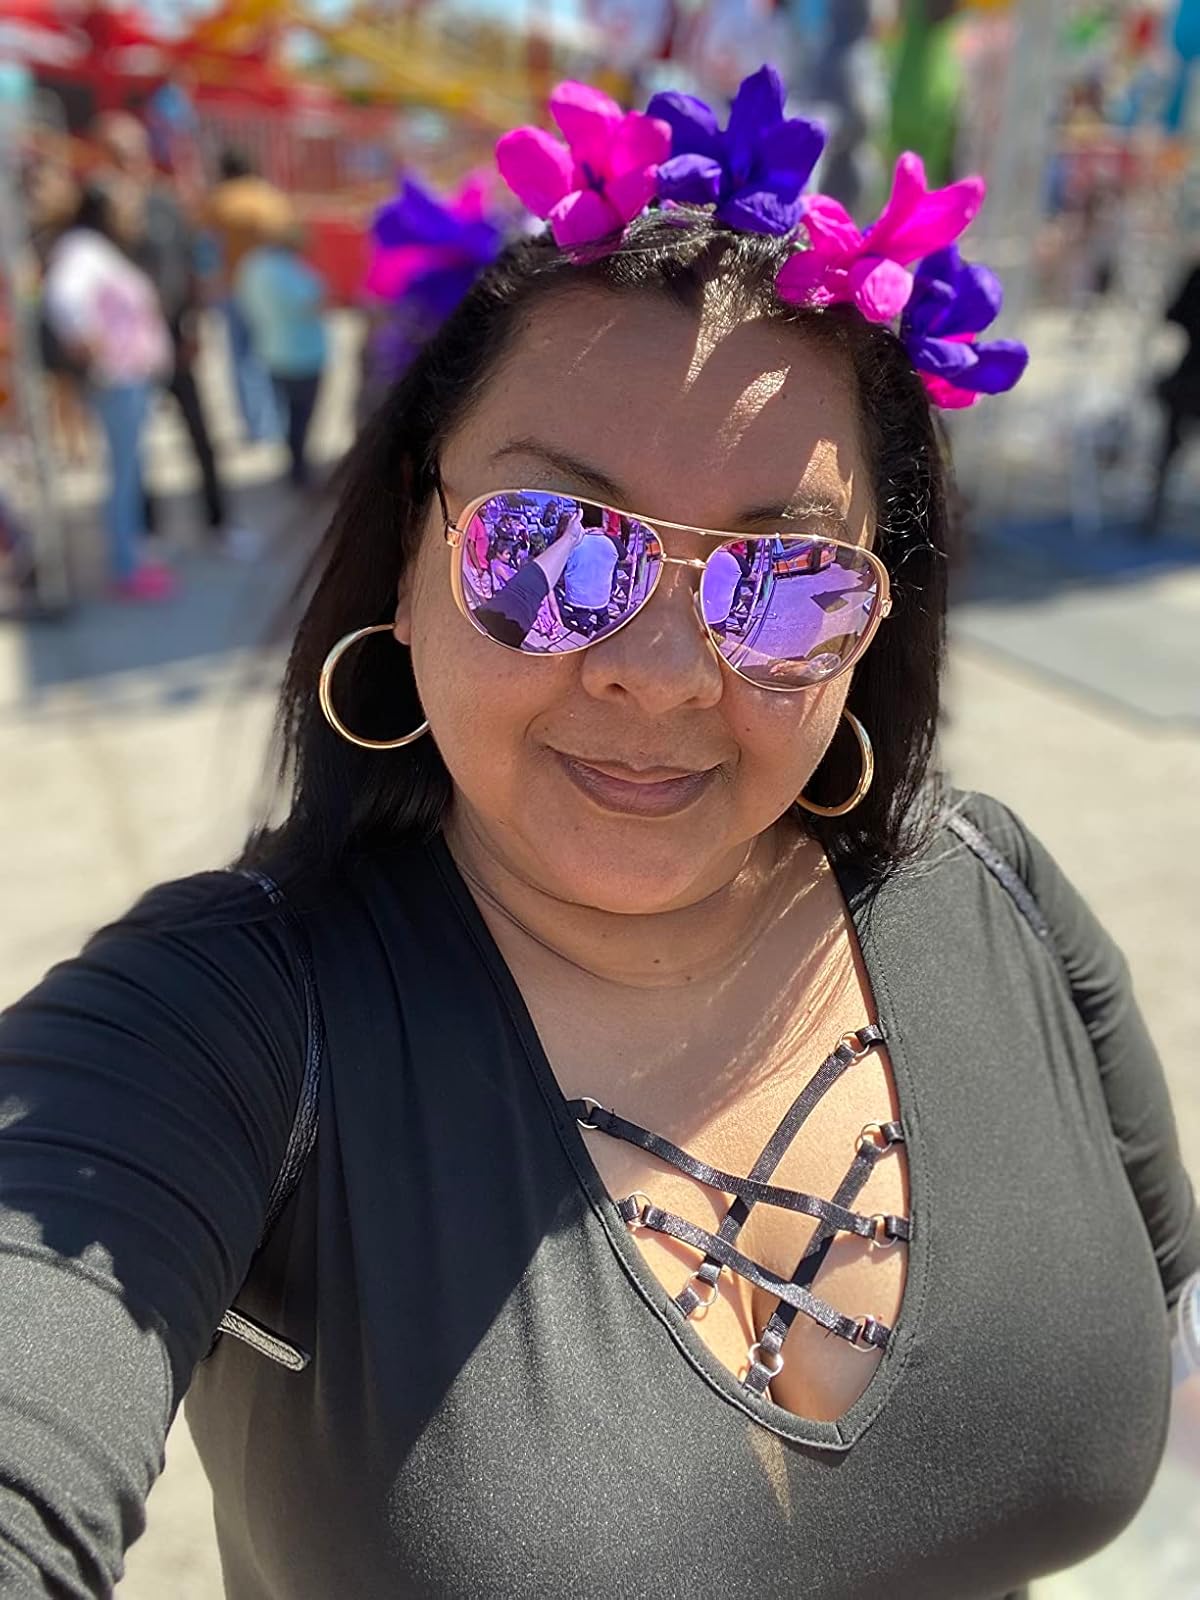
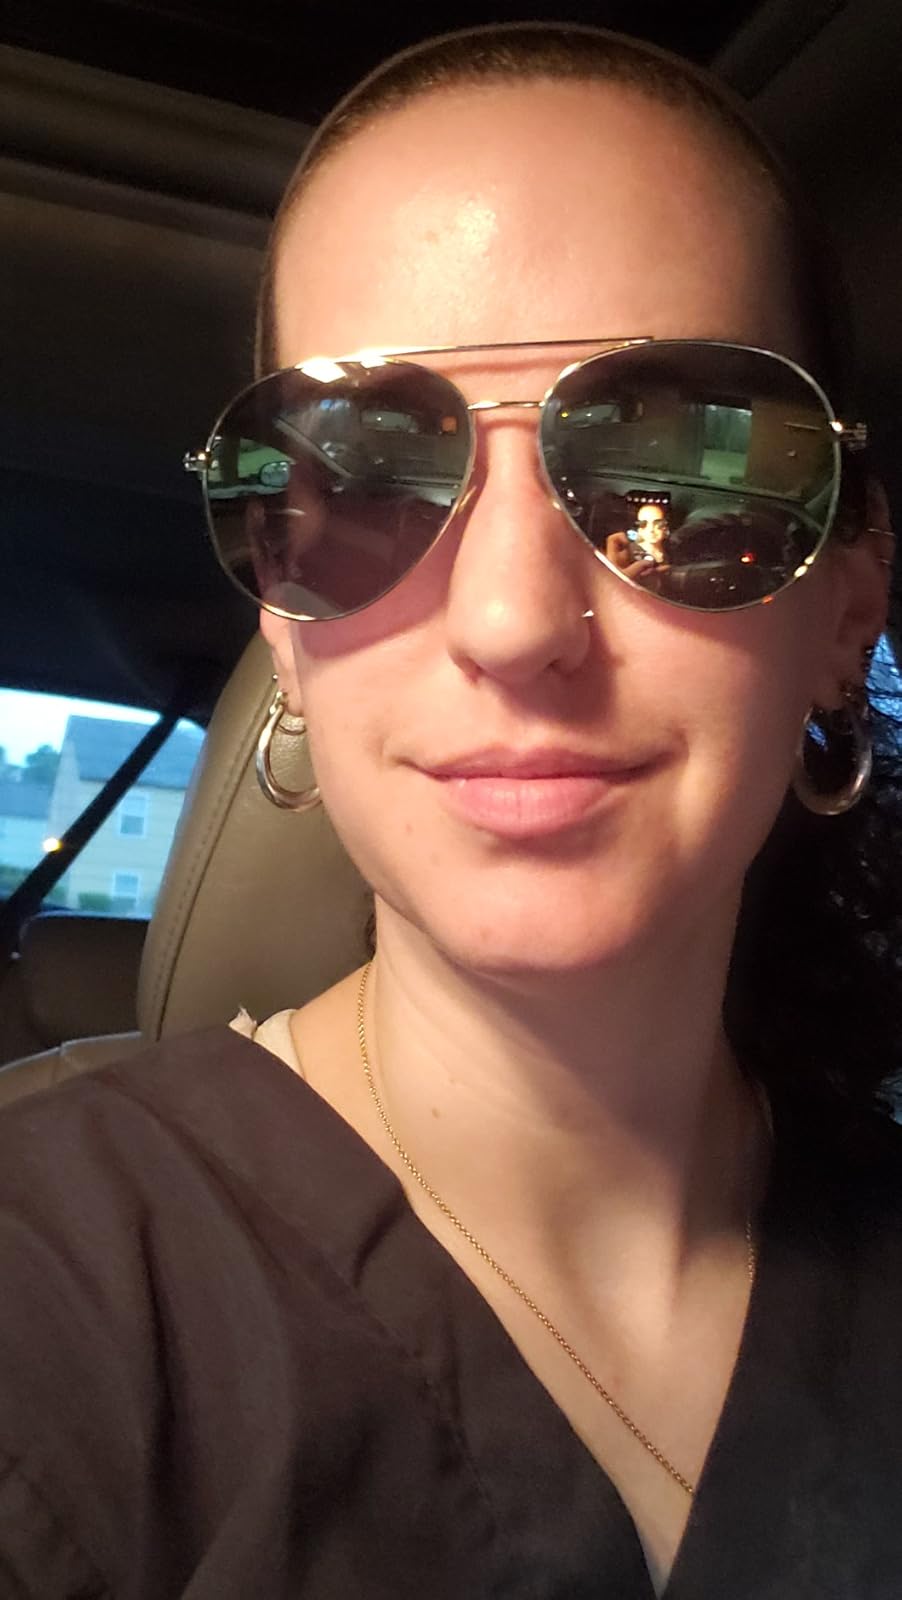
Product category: accessories_sunglasses
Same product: no